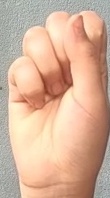
ASL sign: S